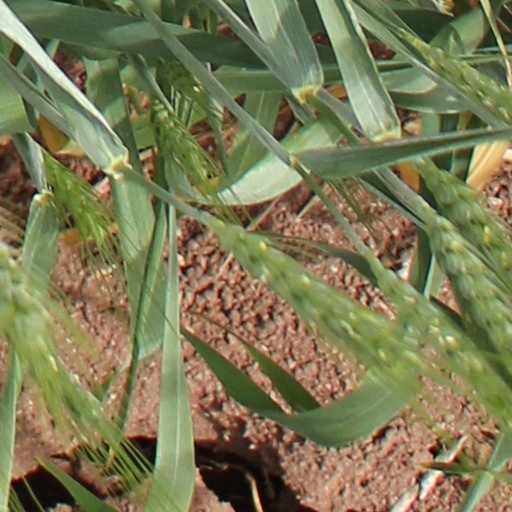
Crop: wheat